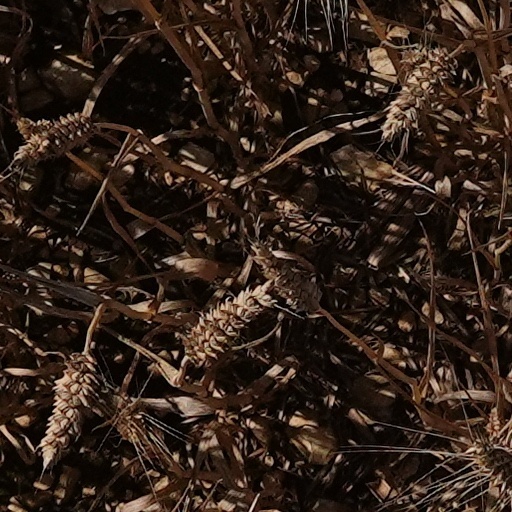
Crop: wheat